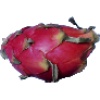
Label: Pitahaya Red 1